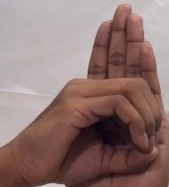
ASL sign: 0